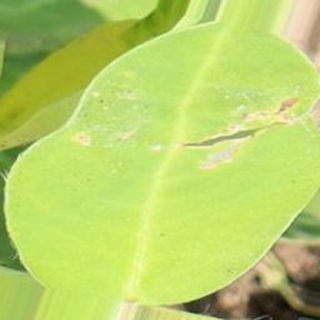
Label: groundnut_nutrition_deficiency